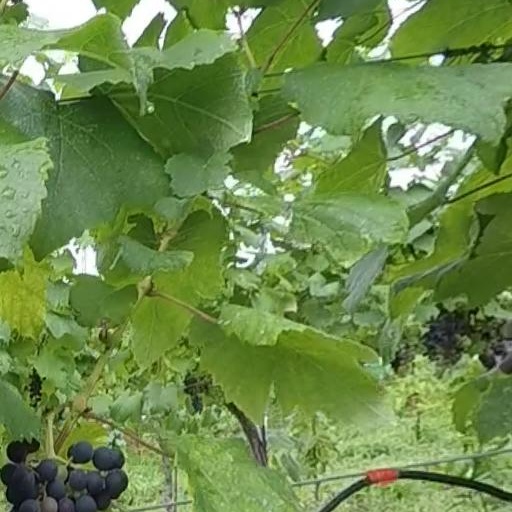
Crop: grape